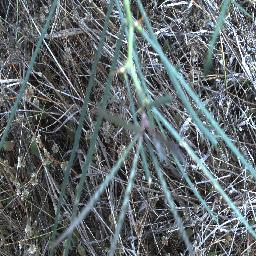
Label: parkinsonia